Gregor Blanco

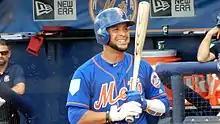
Blanco with the New York Mets during spring training in 2019

On December 21, 2018, Blanco signed a minor league contract with the New York Mets that included an invitation to spring training. In 118 games for the Triple–A Syracuse Mets, he slashed .246/.339/.406 with 13 home runs, 43 RBI, and 11 stolen bases. Blanco elected free agency following the season on November 4, 2019.